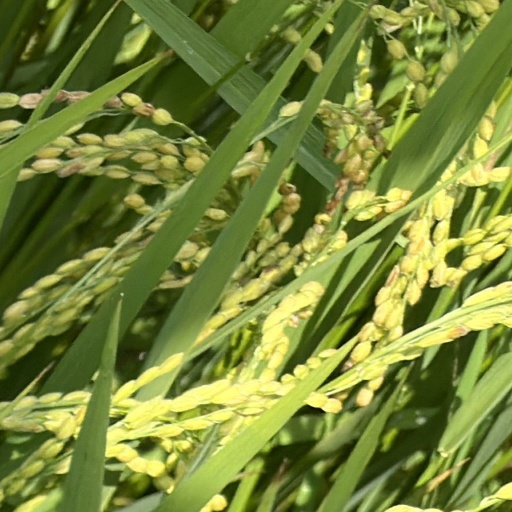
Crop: rice